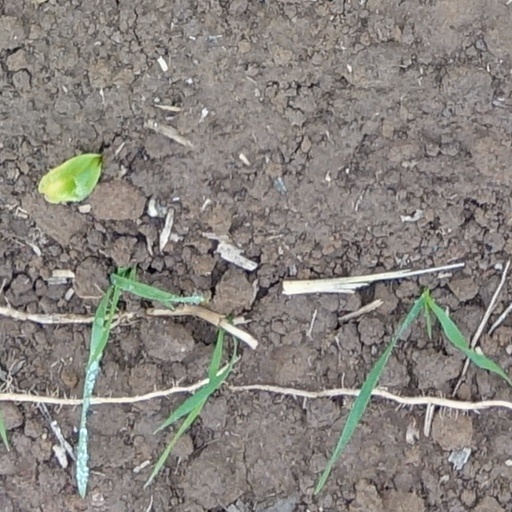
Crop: wheat